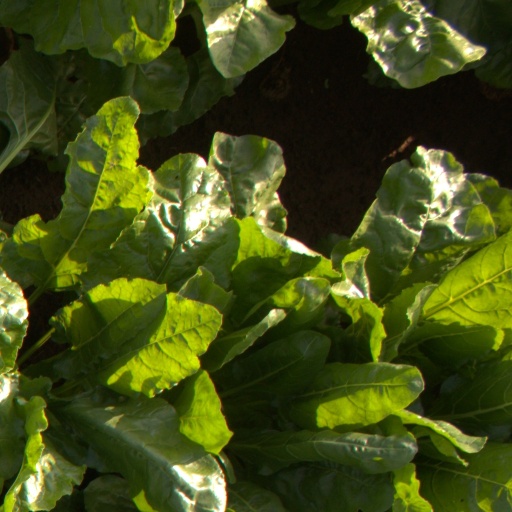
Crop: sugar beet